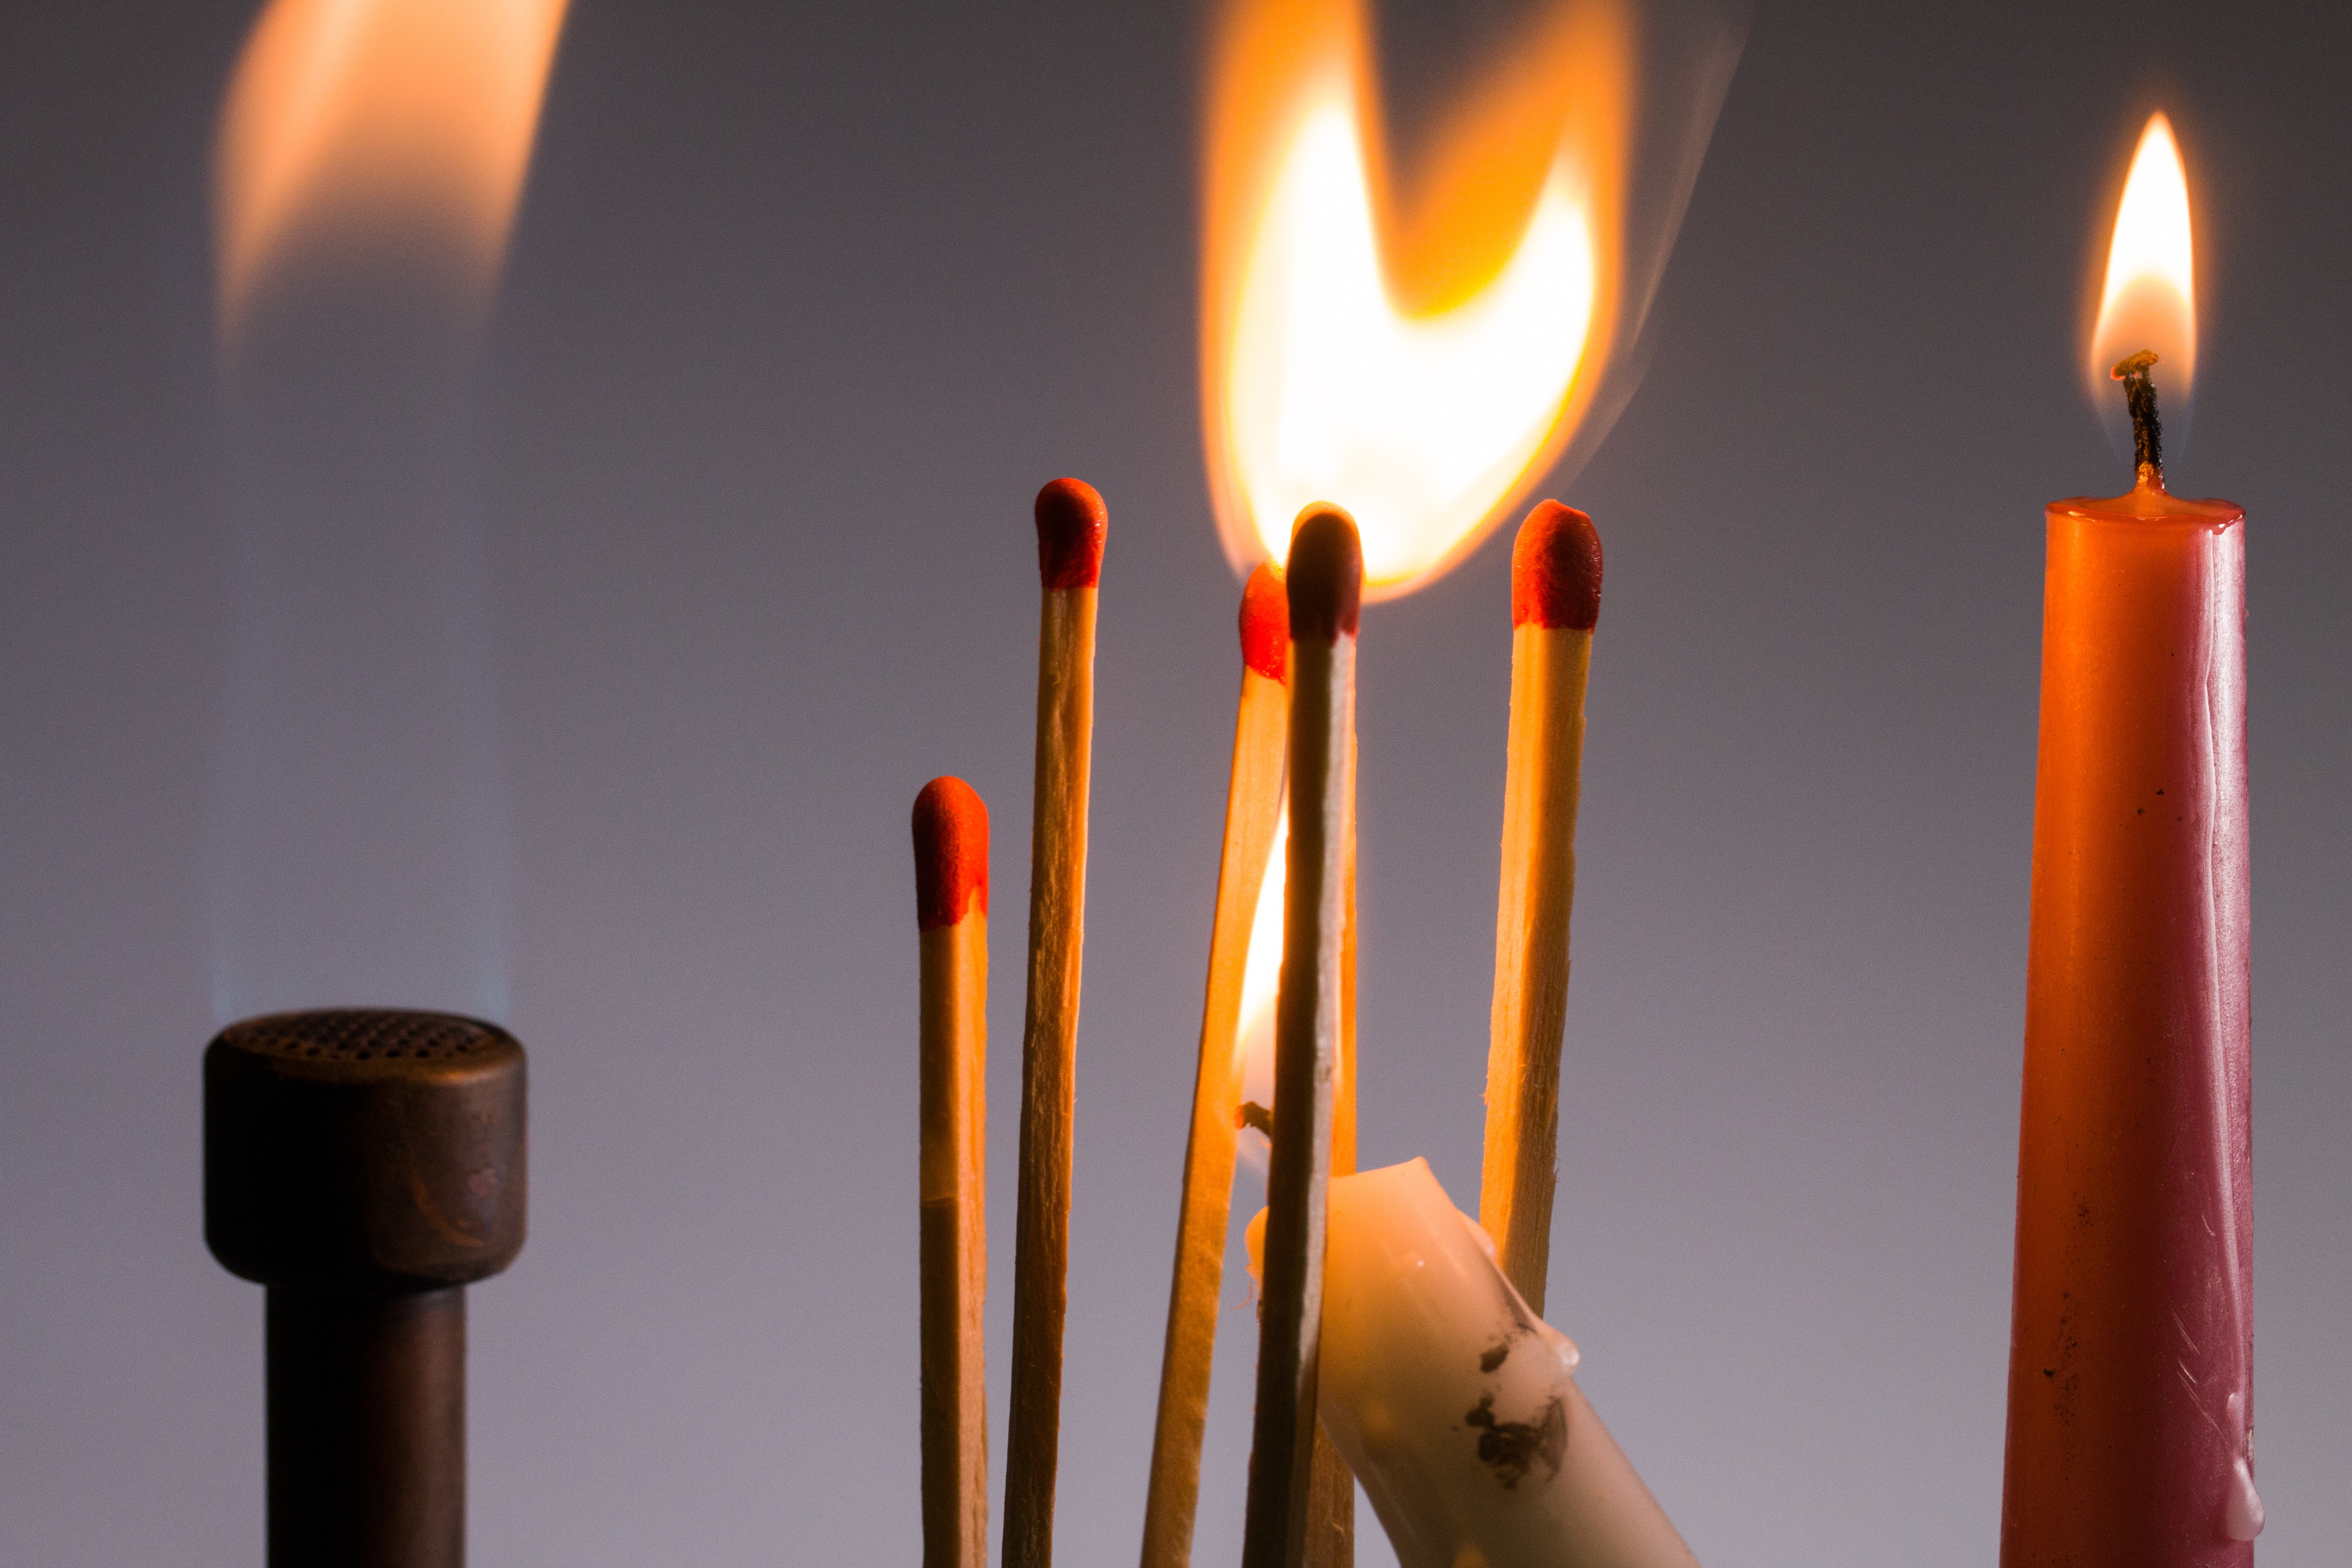
light, red, flame, candle, lighting, candles, match, burner, sticks, matches, ignition